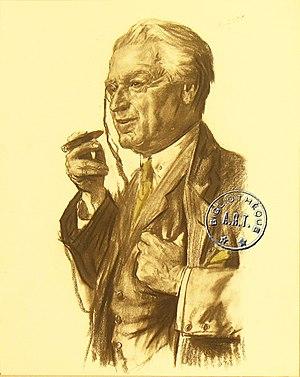
Les sociétaires de la Comédie Française, 1922
Georges Baillet, né le 8 juillet 1848 à Valenciennes et mort le 25 janvier 1935 à Paris, est un acteur français.